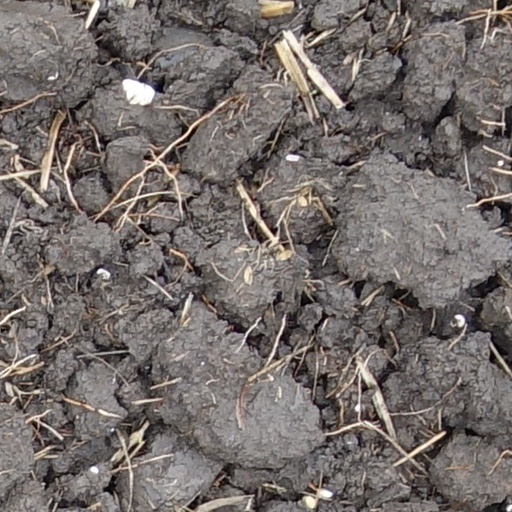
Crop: wheat